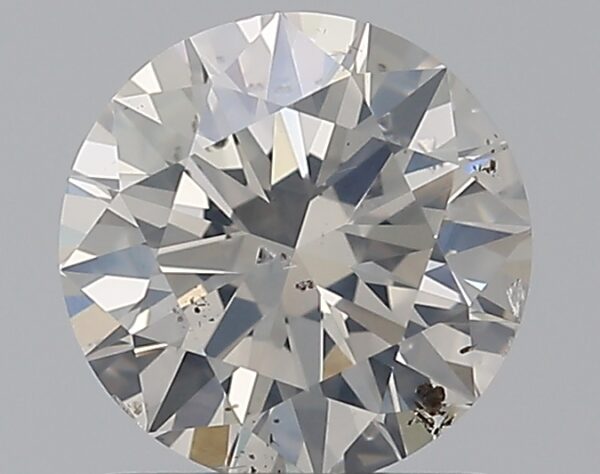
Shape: round
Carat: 1
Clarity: SI2
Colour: H
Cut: EX
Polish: EX
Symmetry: EX
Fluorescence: N
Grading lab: GIA
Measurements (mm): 6.43 x 6.45 x 3.93